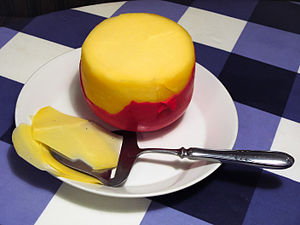
Edam (ost)
Lille Edam ost
Edam, Eidammer eller Ejdammer er en hollandsk ost, som oprindeligt blev lavet i og omkring byen Edam i Holland. Det er en fast, mild komælksost med relativt lavt fedtindhold. Traditionelt er osten kugleformet med rødt vokslag. Edam er ikke en beskyttet oprindelsesbetegnelse, og der produceres og sælges Edamost mange steder i verden.